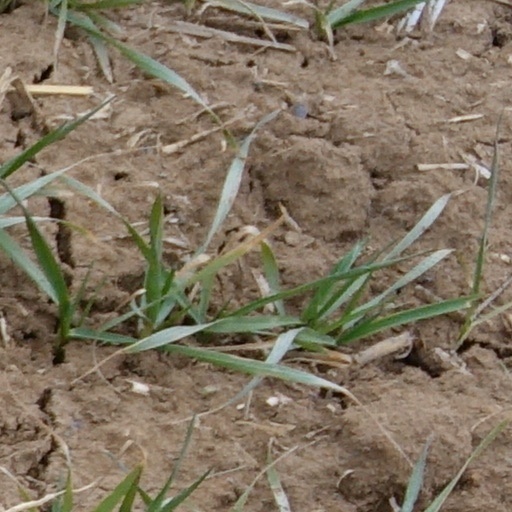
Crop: wheat